Slovakia in the Roman era

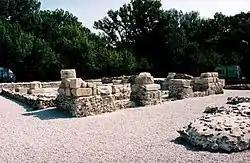
Ruins of Gerulata

The winter camp of Laugaricio (modern-day Trenčín) lies near the northernmost line of the Roman hinterlands, the "limes Romanus".